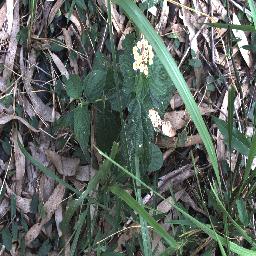
Label: lantana